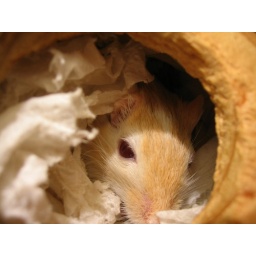
Arrow sitting in the wooden house, getting dozy.